Nadine, Countess of Shrewsbury

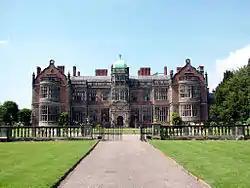
Ingestre Hall

She promoted two seasons of Opera at Ingestre in 1957 and 1958, an opera festival at Ingestre Hall, the couple's home. She was one of a series of society beauties photographed as classical figures by Madame Yevonde.